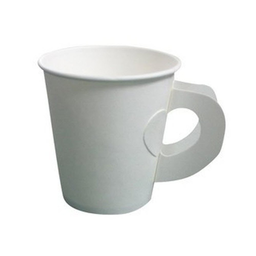
Label: cups